Ray (DC Comics)

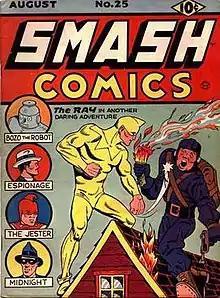
The original Ray on the cover of "Smash Comics" #25 (Aug 1941), art by Gill Fox.

The Ray is the name of four superheroes in the DC Comics Universe. All versions of the character have the superpower of manipulating visible light in some manner.